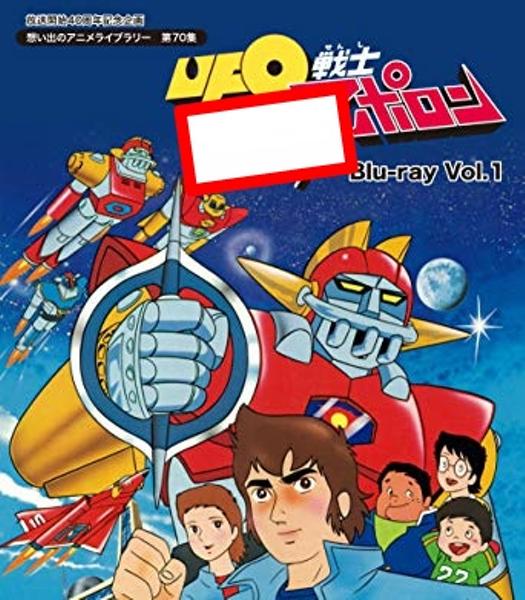
回答: 一杯引っ掻けた日大